Vandal Sardinia

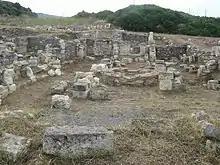
Paleochristian area of Cornus-Columbaris

The Sardinian dioceses of the Roman periodCaralis, Forum Traiani, Sulci, Turris and Sanafer (and perhaps Cornus)remained operative under the Vandals.